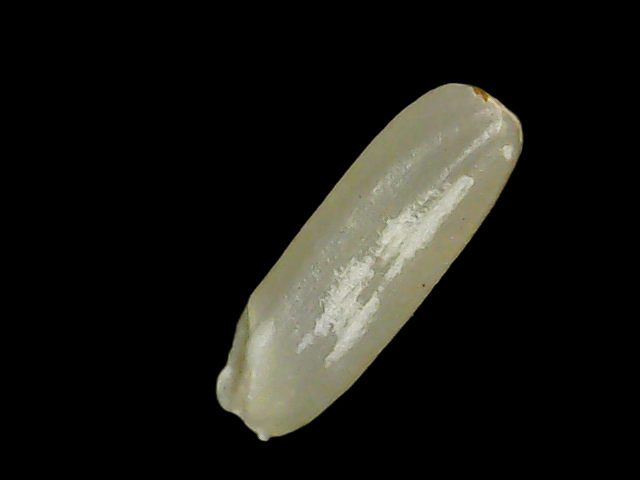
Rice variety: Binadhan21